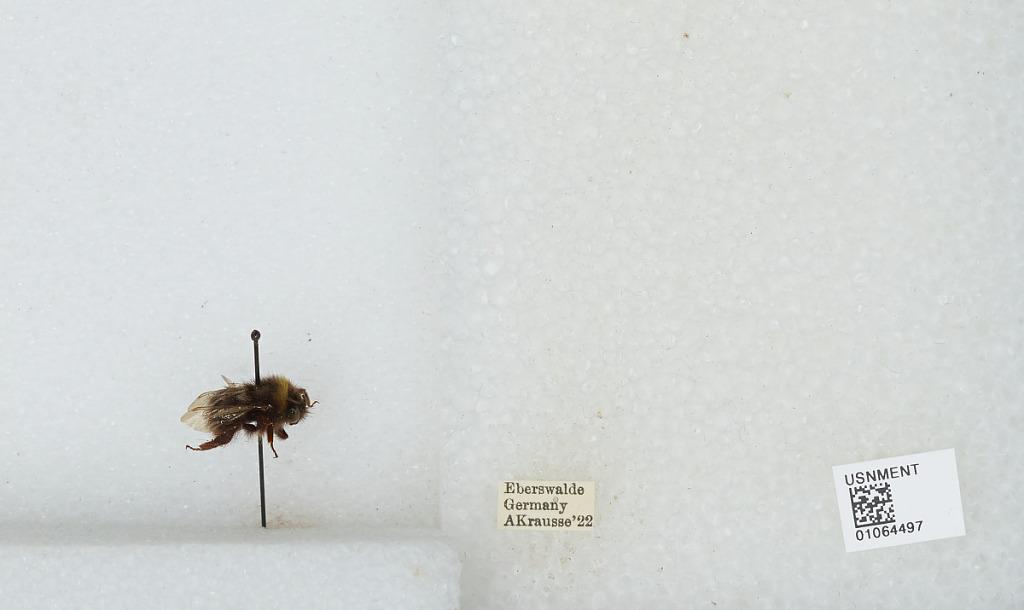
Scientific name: Bombus sp.
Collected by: A. Krausse
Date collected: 1922--
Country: Germany
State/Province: Brandenburg
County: Barnim
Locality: Eberswalde
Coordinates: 52.8356, 13.8182